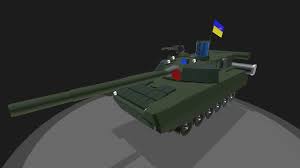
Label: Tank